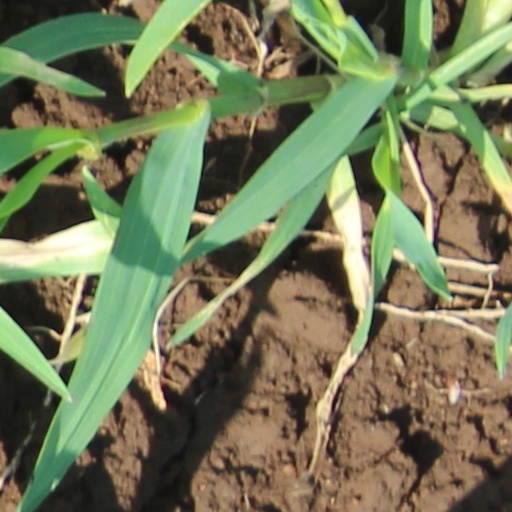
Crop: wheat